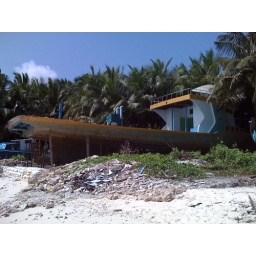
Huvadhumaa 1, one of the yellow fin tuna fishing boat in the island is docked for refurbishing.